JumpStart Preschool

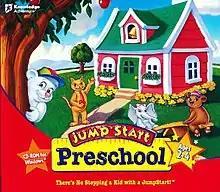

JumpStart Preschool is a 1995 educational video game and third installment of the "JumpStart" franchise by Knowledge Adventure, after "JumpStart Kindergarten" (1994) and "JumpStart 1st Grade" (1995). It would later be re-released as JumpStart Preschool in August 1998 and superseded by a new title "JumpStart Advanced Preschool" in 2002. It is also known as Jump Ahead Preschool in Europe.